Dream SMP

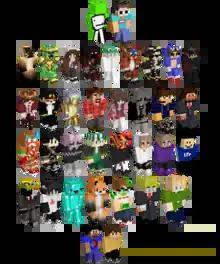
Dream SMP characters; each skin is used by a different "Minecraft" personality.

The Dream SMP (sometimes referred to as DSMP; formerly as the Dream Team SMP) was an invite-only survival multiplayer (SMP) "Minecraft" server. YouTubers Dream and GeorgeNotFound created a roleplay with "Minecraft" content creators. They played fictionalized versions of themselves in a loose storyline. Participants livestreamed on Twitch and YouTube, and it became a popular "Minecraft" web series. The server officially shut down as of April 10, 2023.